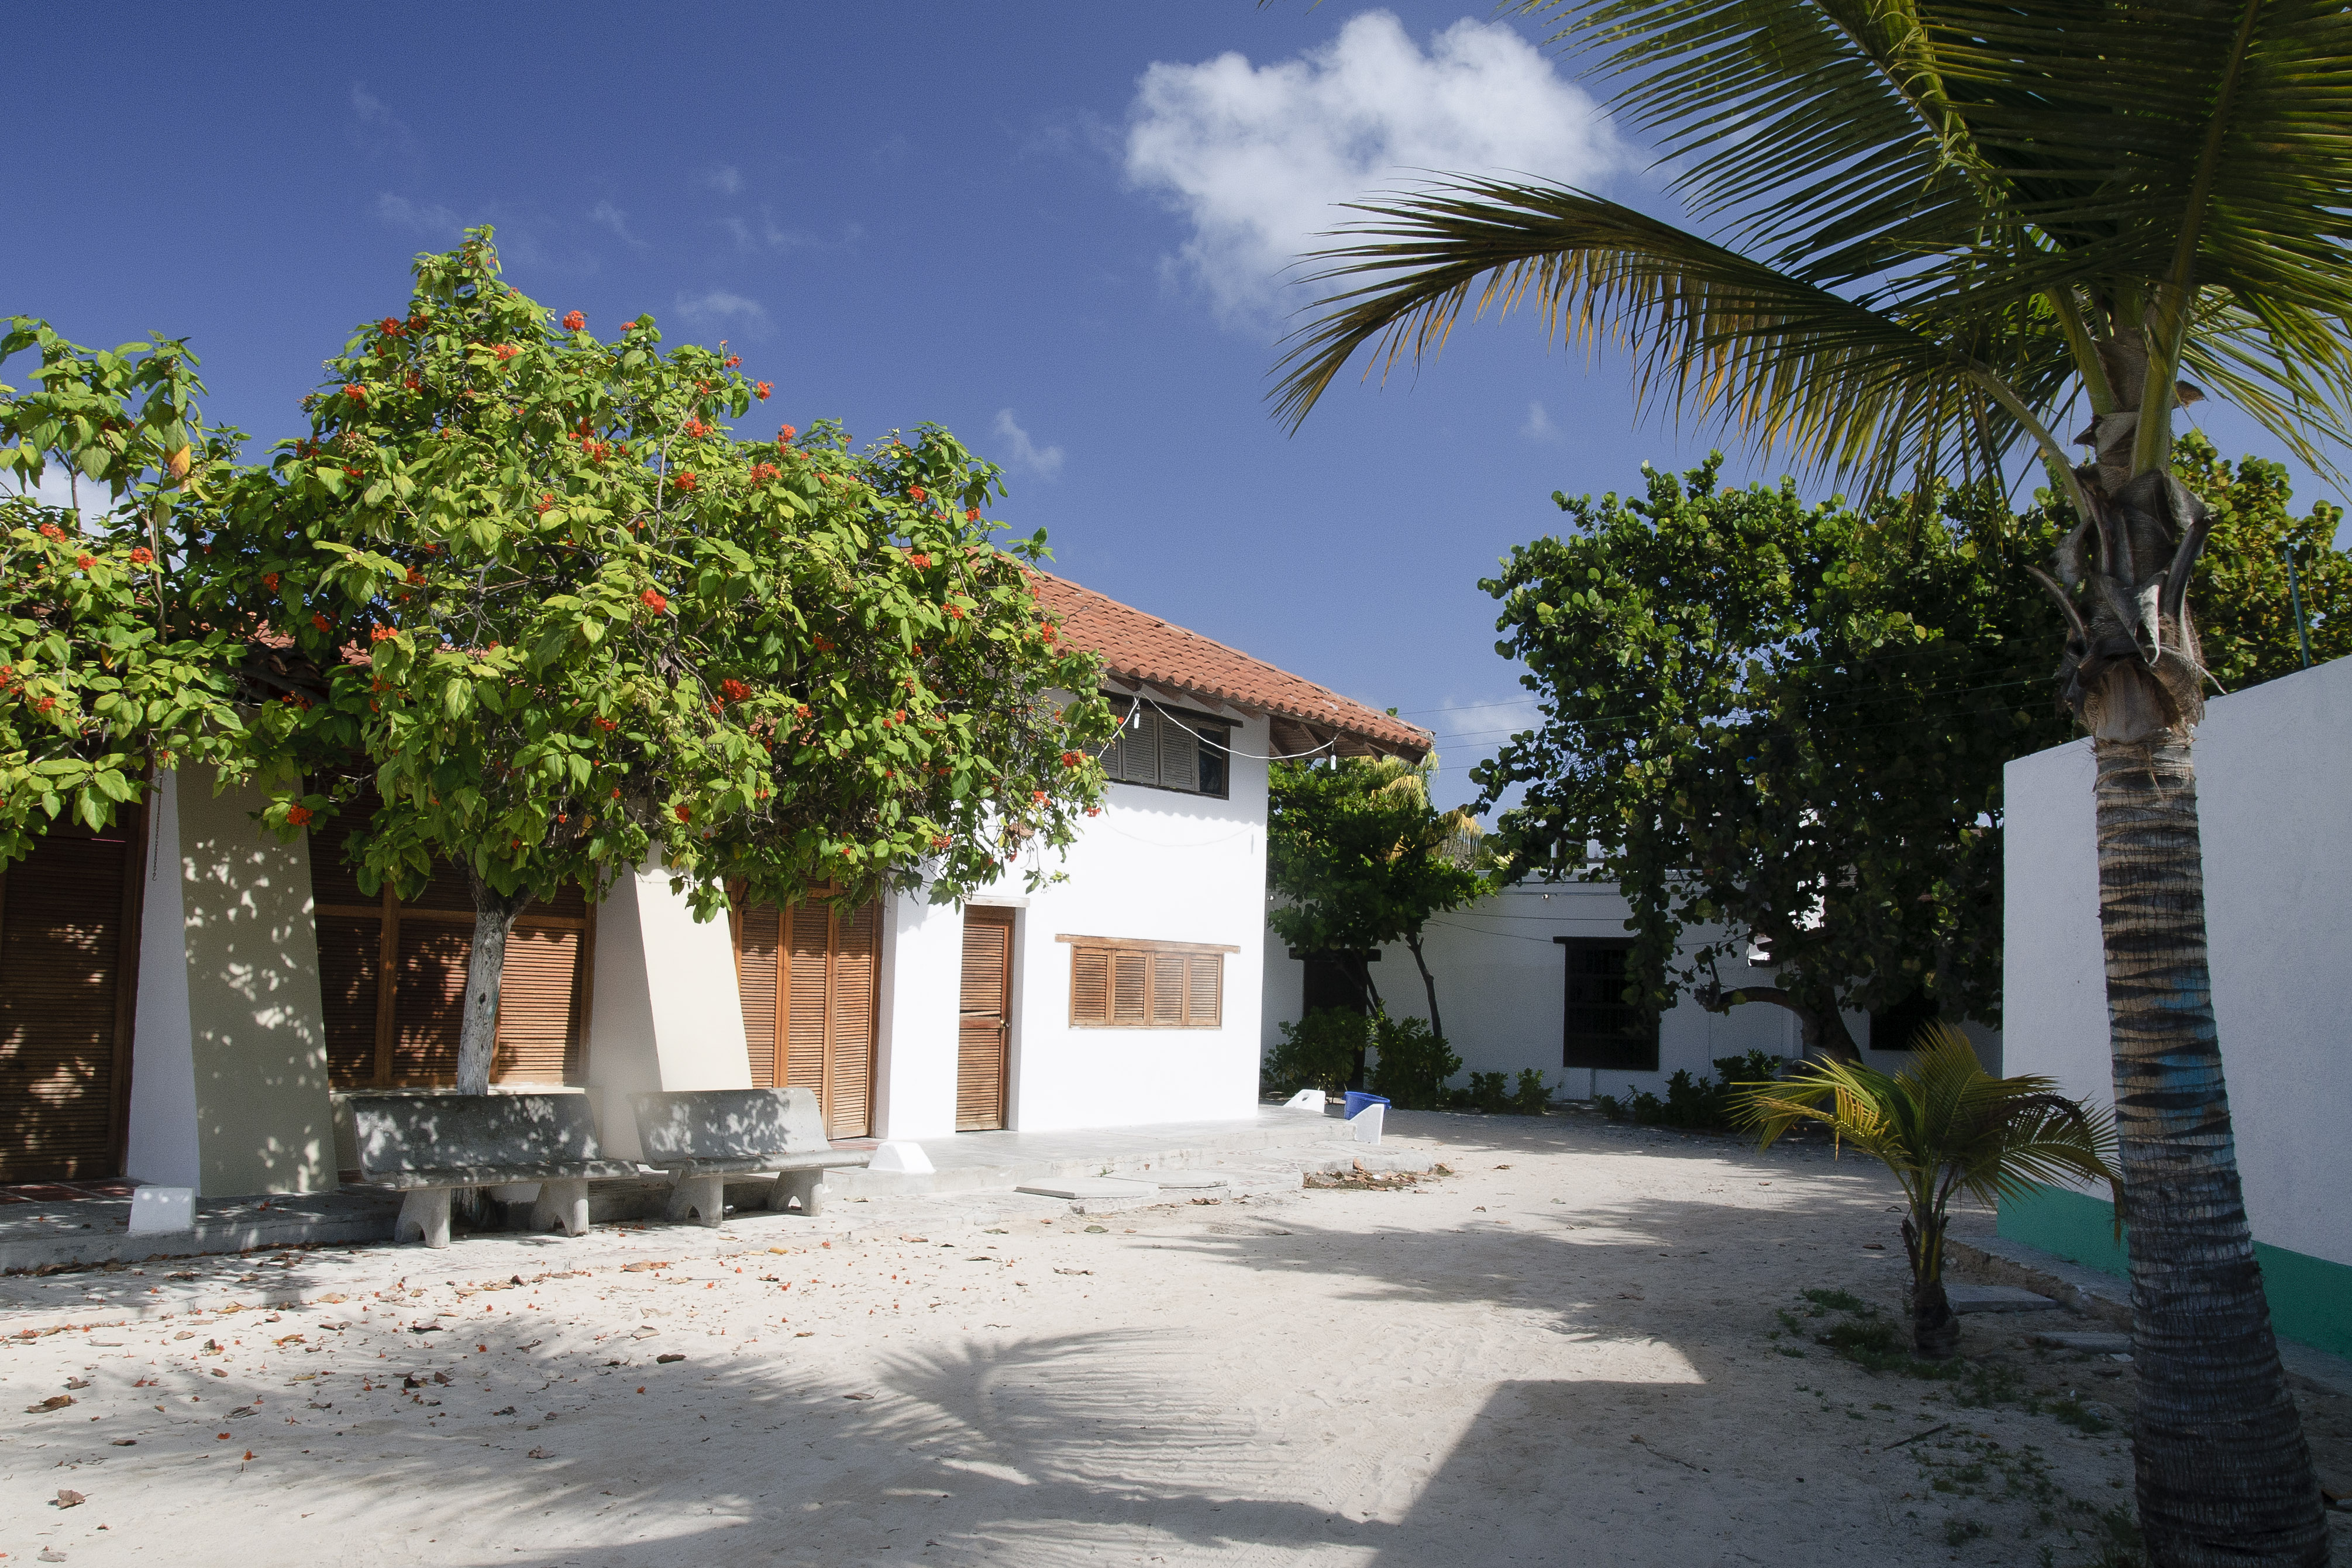
villa, house, home, vacation, village, property, nikon, resort, venezuela, estate, hacienda, d300, losroques, neighbourhood, real estate, residential area, arecales